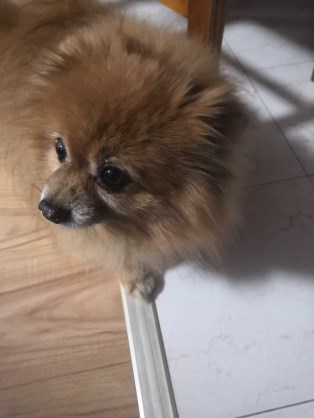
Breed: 1936-n000005-Pomeranian